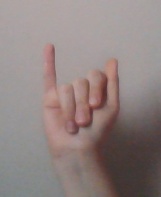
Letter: meem